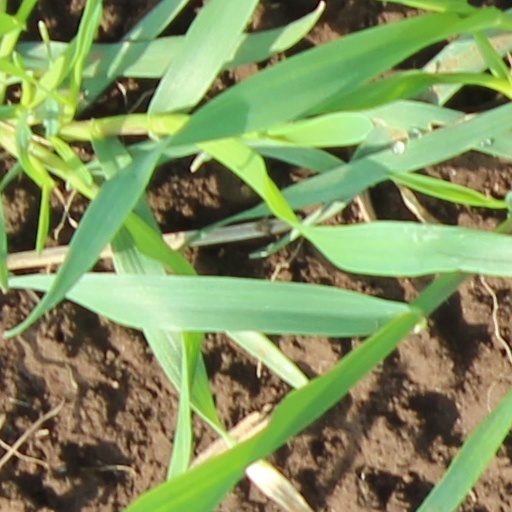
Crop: wheat